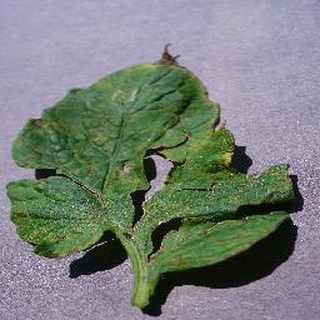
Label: tomato_septoria_leaf_spot